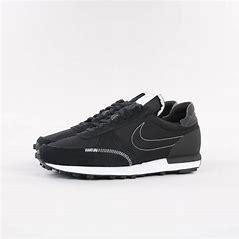
Brand: Nike
Model: Dbreak Type